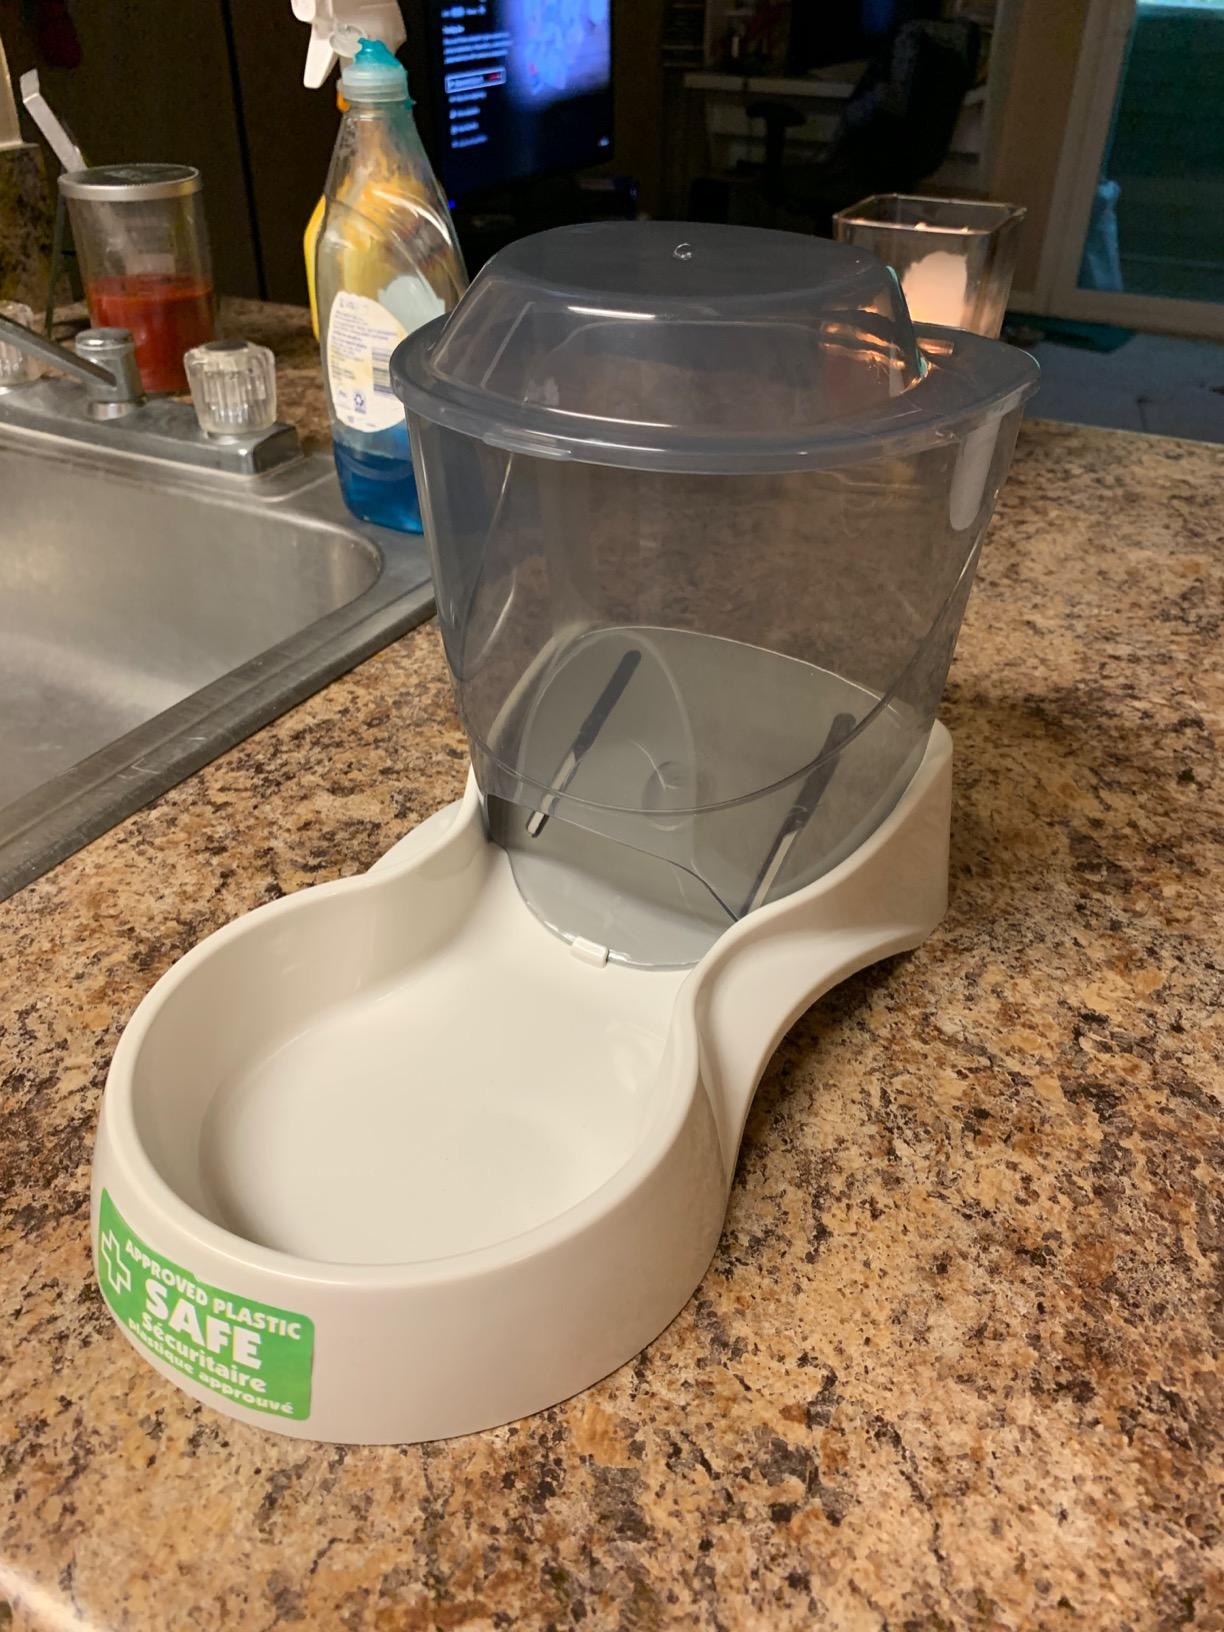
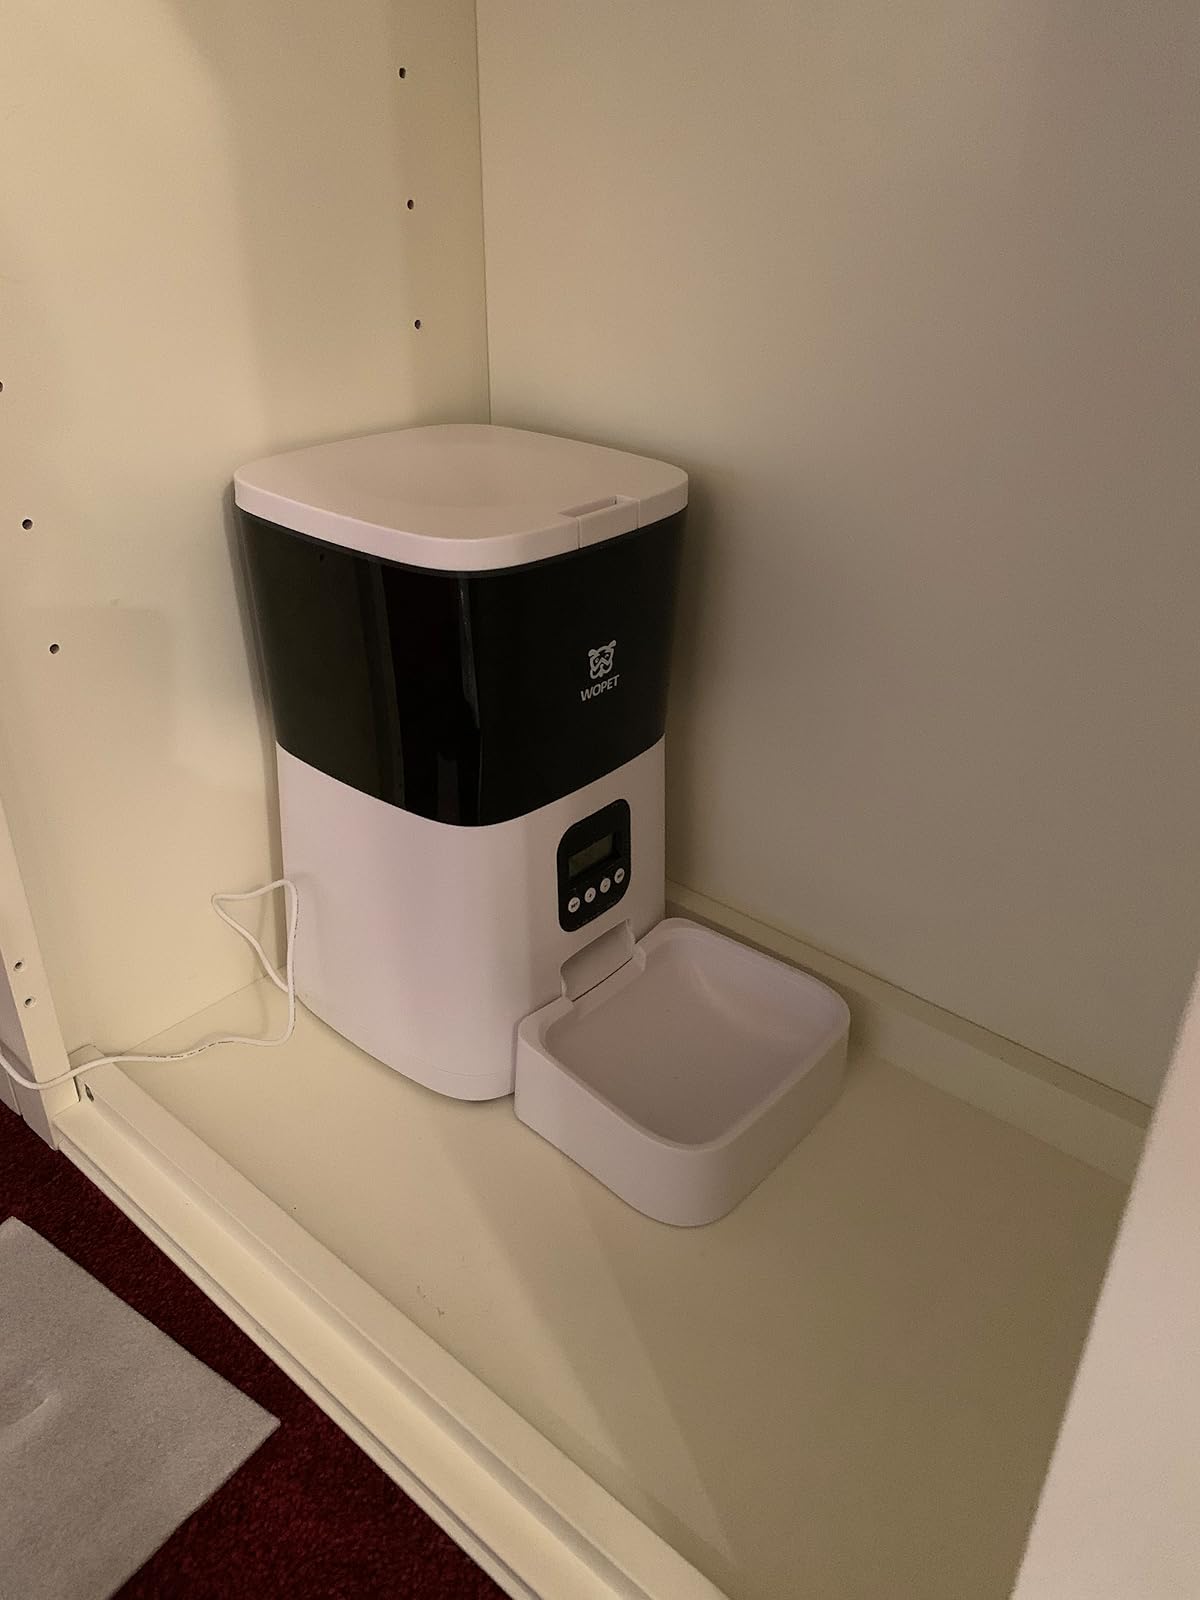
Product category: items_feeder
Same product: no